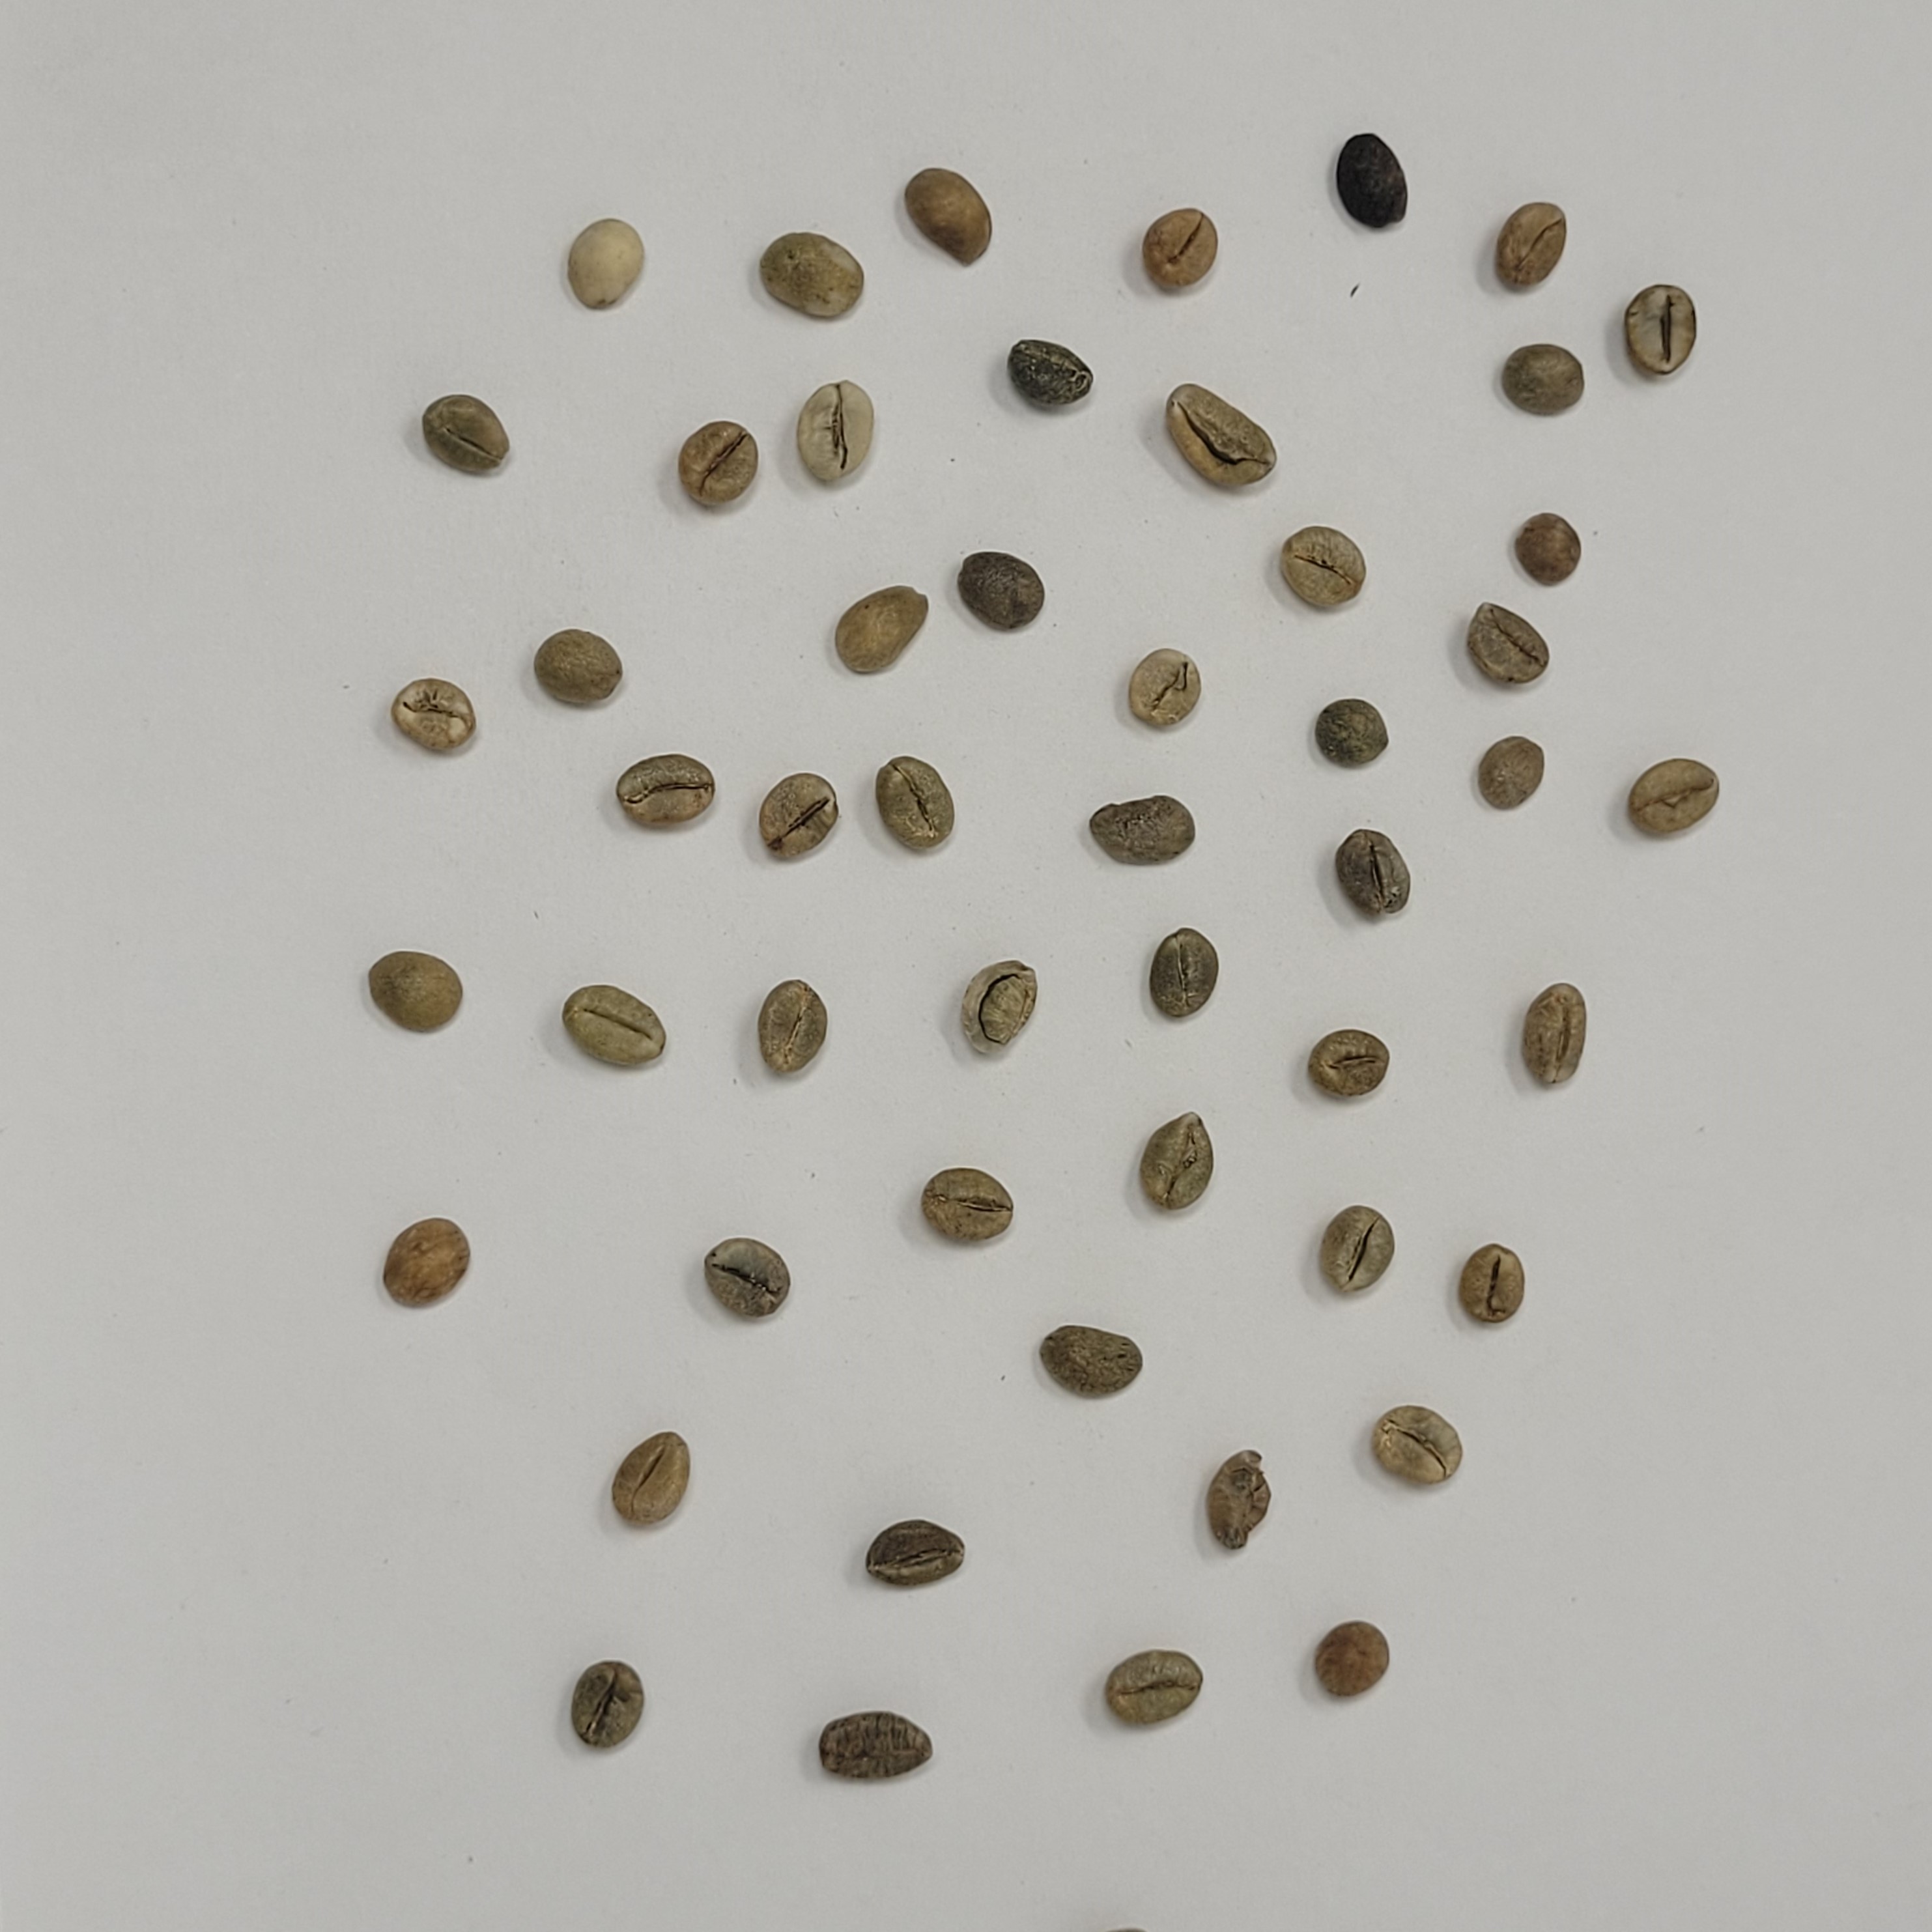
Coffee bean quality grade: C